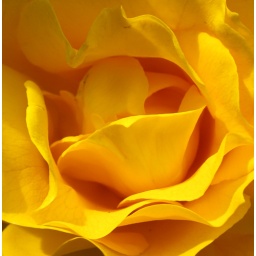
Here is a picture of a yellow rose that happened to turn out to a more light orange color in the photo.